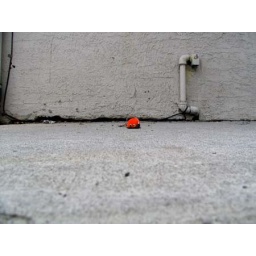
I love found object art. I spotted this guy on the sidewalk in Ardmore, PA...it just takes me back.